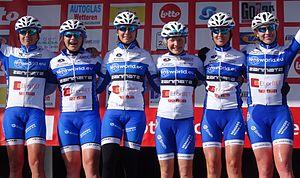
Reportage réalisé le mercredi 4 mars à l'occasion du départ du Samyn des Dames 2015 et du Samyn 2015 à Quaregnon, Belgique.